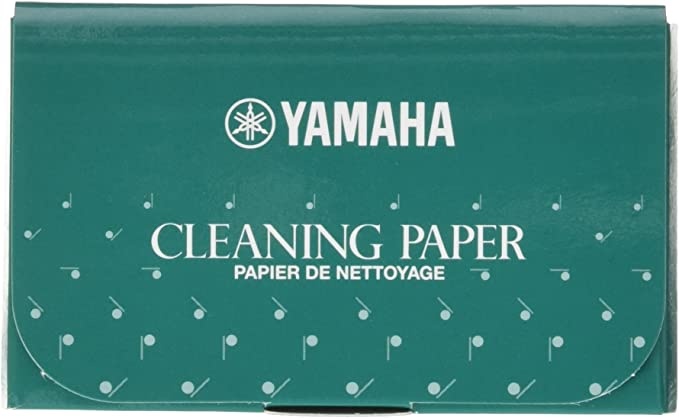
Yamaha Flute Cleaning Paper
Keep your Yamaha flute in top condition with this specialized cleaning paper. Its unique texture gently removes dirt and oils, maintaining the instrument's superior sound quality. Each sheet is designed to thoroughly clean different parts of Yamaha flutes with no harm to the material. Enjoy a longer lasting, pristine flute with Yamaha Flute Cleaning Paper.
Brand: Yamaha
Category: Arts & Entertainment > Hobbies & Creative Arts > Musical Instrument & Orchestra Accessories > Woodwind Instrument Accessories > Flute Accessories > Flute Care & Cleaning